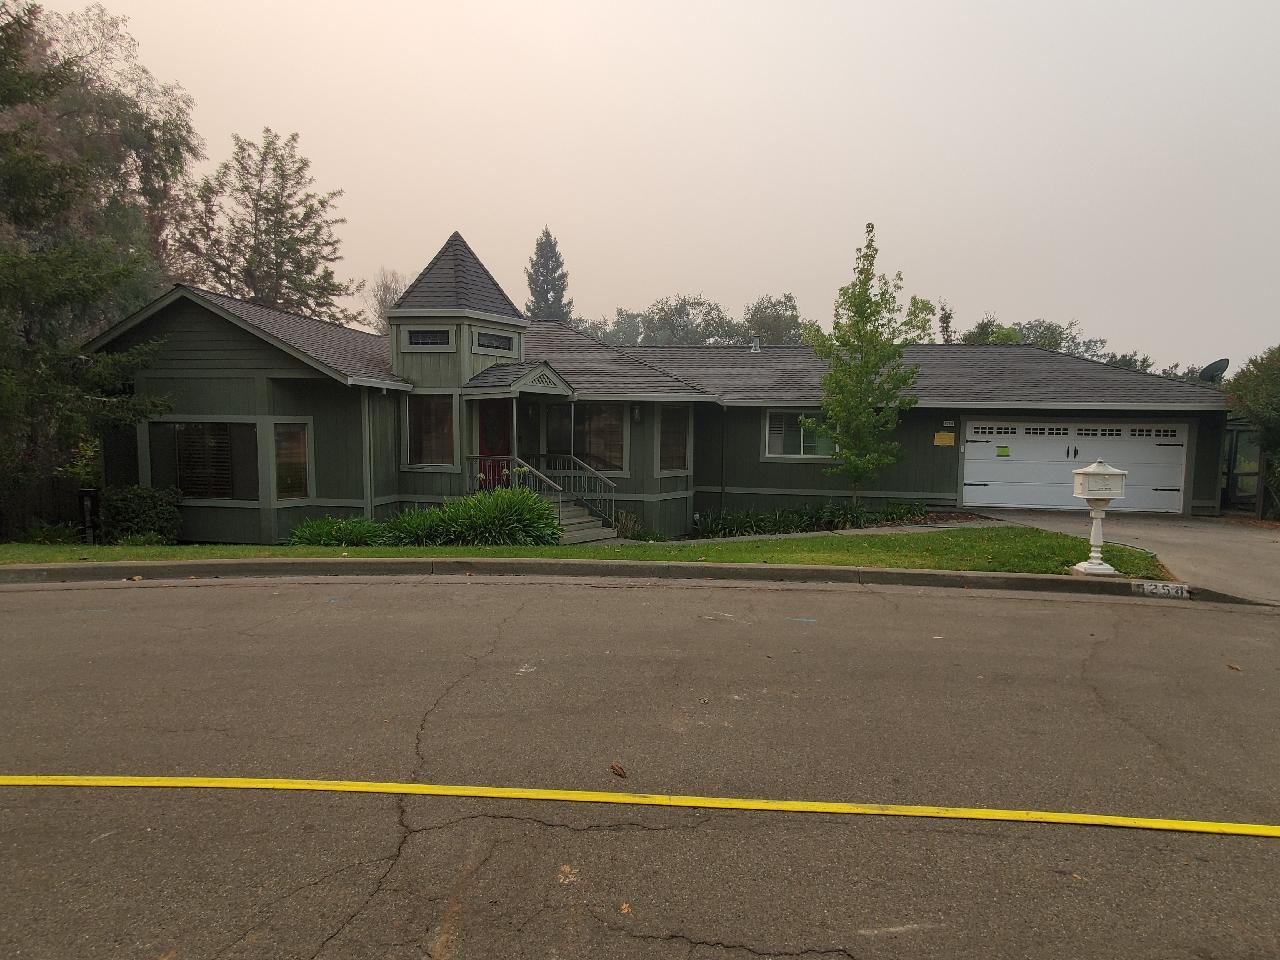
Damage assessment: no_damage